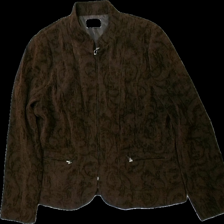
View: front
Type: Blazer
Category: Ladies
Brand: Cappuchini
Colors: Brown
Material: 59% cotton 41% polyester
Cut: Regular
Season: All
Stains: Major
Damage: fläck
Damage location: top center
Damage 2 location: middle center
Price range: <50
Recommended usage: Export
Description: brun kavaj med fläck fram